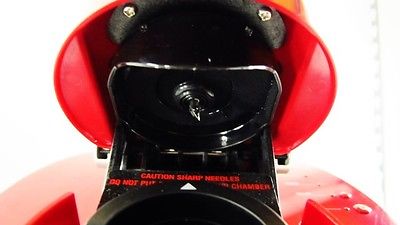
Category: coffee maker